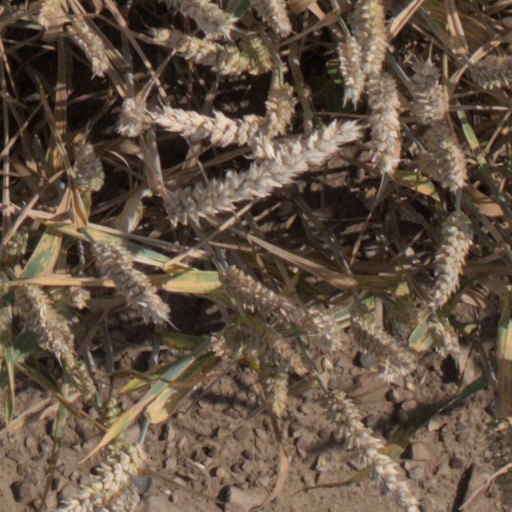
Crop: wheat